Brian Baker (tennis)

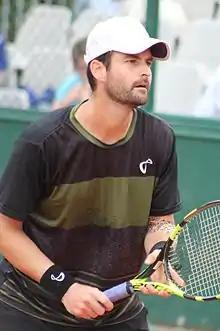
Baker at the 2016 French Open.

Brian Richard Baker (born April 30, 1985) is an American retired professional tennis player from Nashville, Tennessee.